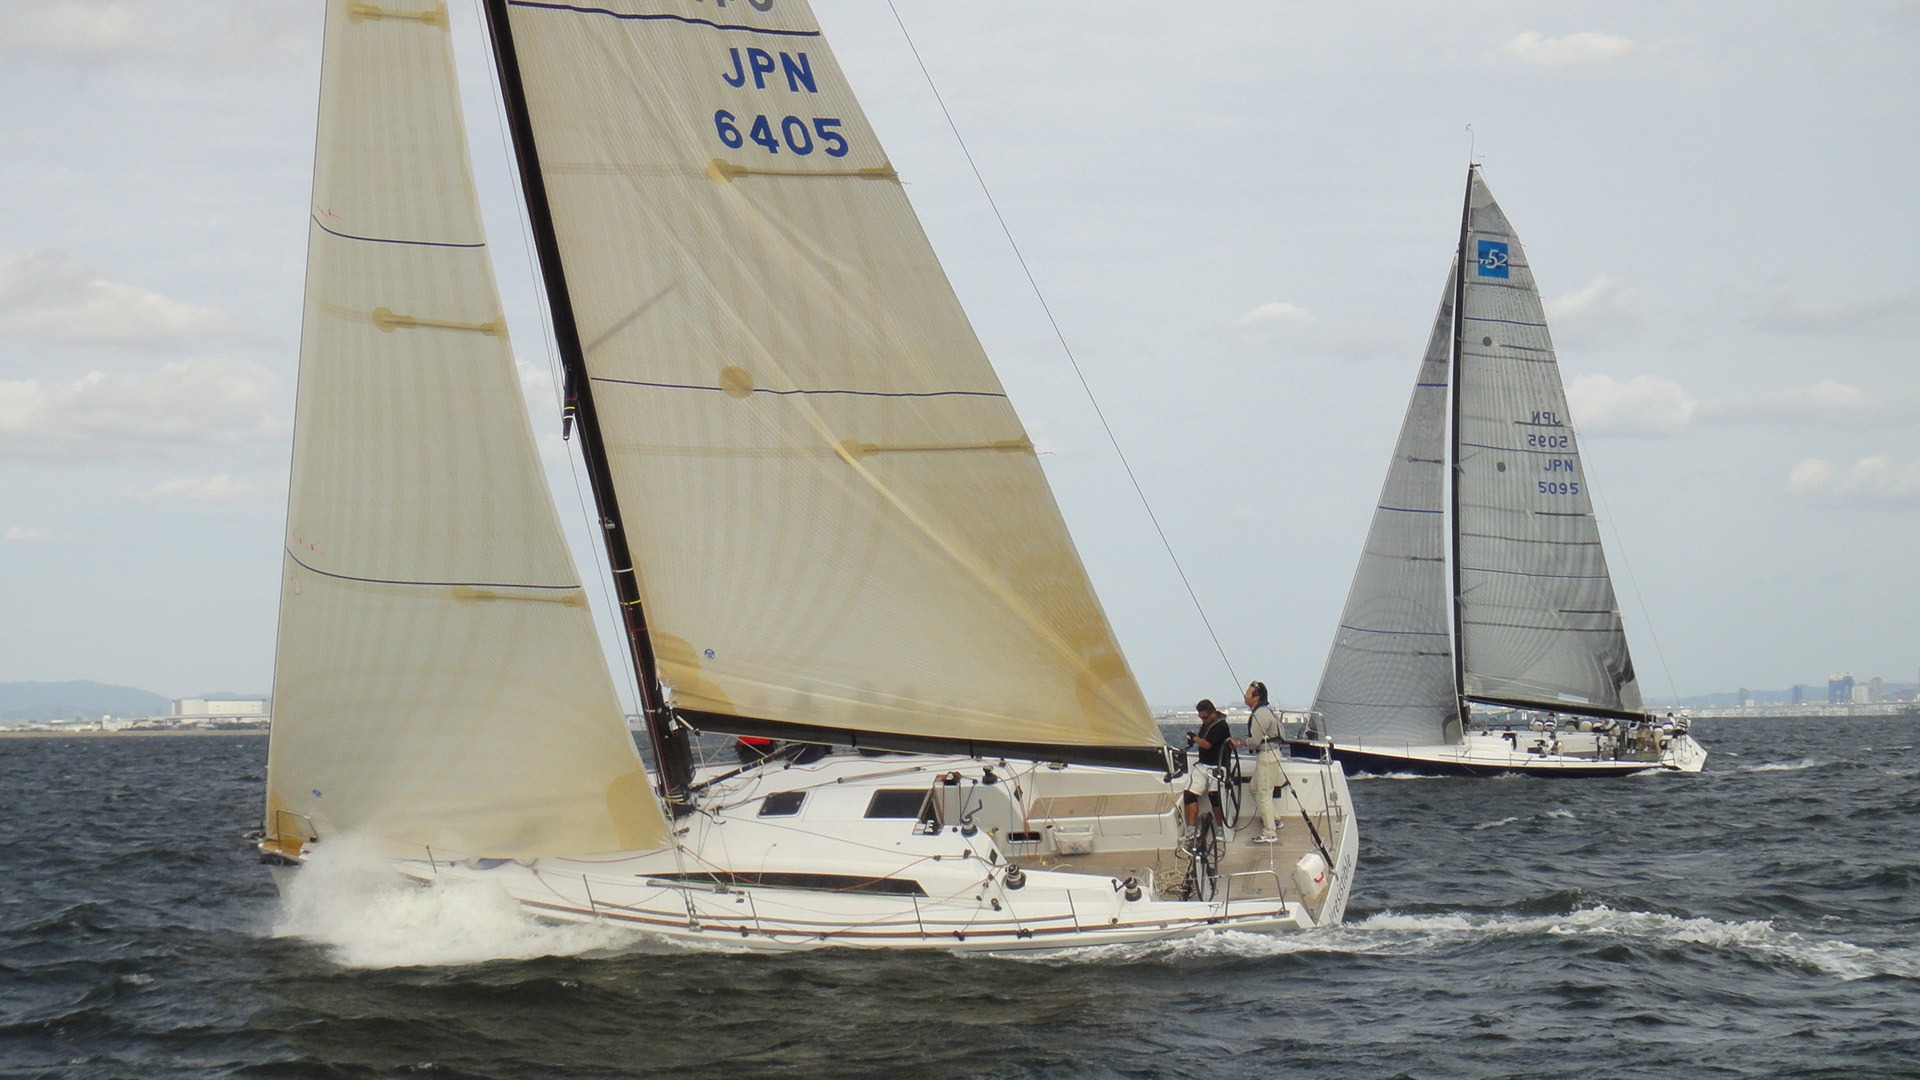
sea, sky, boat, wind, ship, vehicle, mast, sailing, yacht, sailboat, sports, sail, watercraft, scow, schooner, sailing ship, passenger ship, dinghy, yacht racing, skiff, windsports, dinghy sailing, keelboat, sailboat racing, lugger